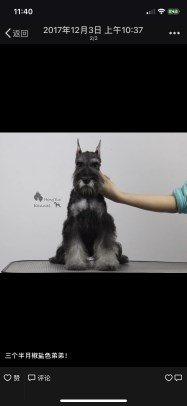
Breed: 2342-n000102-miniature_schnauzer